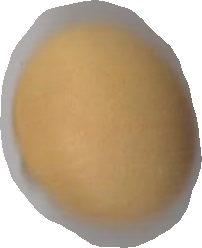
Variety: Grobogan